Dough and Dynamite

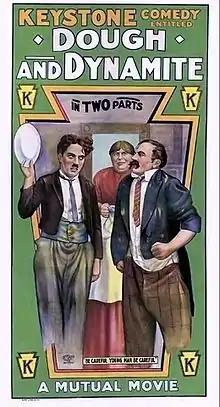
Theatrical poster

Dough and Dynamite is a 1914 American comedy silent film made by Keystone Studios starring Charlie Chaplin.